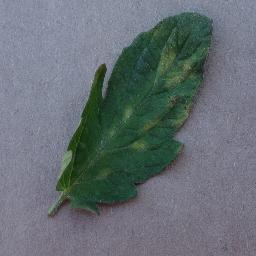
Label: Tomato___Leaf_Mold